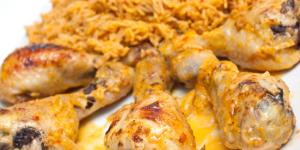
pollo en jugo de naranja